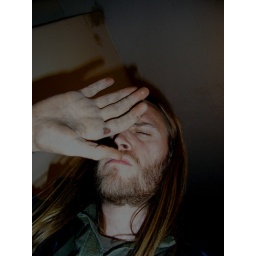
I've been moving rocks in the forest all day today.